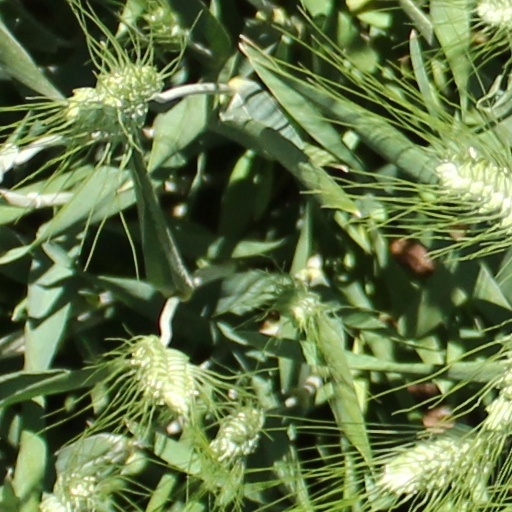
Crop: wheat